Generation 1000 Euros

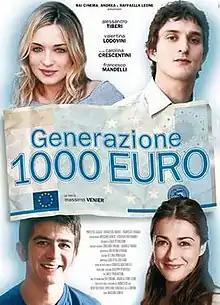

Generation 1000 Euros (also known as "The 1000 Euros Generation" and "Generazione mille euro") is a 2009 Italian comedy film written and directed by Massimo Venier. It is loosely based on a novel with the same name written by Antonio Incorvaia and Alessandro Rimassa.